European Shorthair

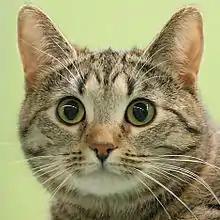
Brown tabby facial close-up

All natural colours are permitted, such as black, red, blue and cream, with or without tabby, tortoiseshell, silver or white markings, though the combination of tabby with white and smoke with white is not allowed in FIFe. Solid white is also permitted. The eye colour corresponds to the coat colour and may be yellow, green or orange. Blue or odd-eyed individuals are permitted if the coat colour is white.